Odrysian kingdom

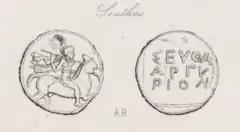
Coin of either Seuthes I or Seuthes II

Teres, who is claimed to have lived 92 years, had died by the outbreak of the Peloponnesian war in 431. His successor was his son Sitalces, whose reign is mostly known thanks to the account of Thucydides. Before the war he is known to have campaigned against the Paeonians in the west, subjugating some of the tribes living along the upper reaches of the Strymon. Now, his influence extended over much of Bulgaria, Greek and Turkish Thrace and also parts of southeastern Romania: from the Strymon and Iskar rivers in the west to the Black Sea and the Propontis in the east as well as the Haemus and the mouth of the Danube (which was ruled by the tributary Getae) in the north. According to Thucydides, the Odrysian state was "very powerful, and in revenue and general prosperity exceeded all the nations of Europe which lie between the Ionian Sea and the Euxine [Black Sea]."